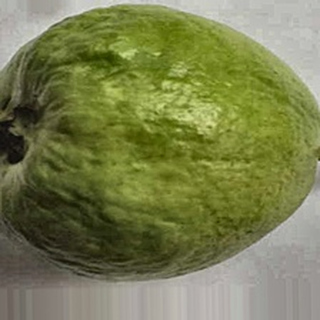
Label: healthy_guava